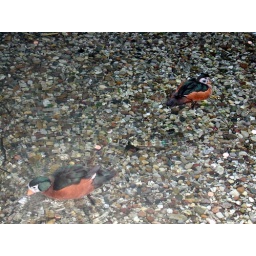
Two small ducks swim in a fountain at the Detroit Zoo bird apiary